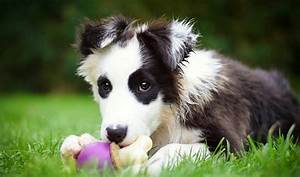
Label: cane